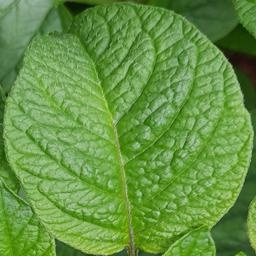
Etiqueta: Sana